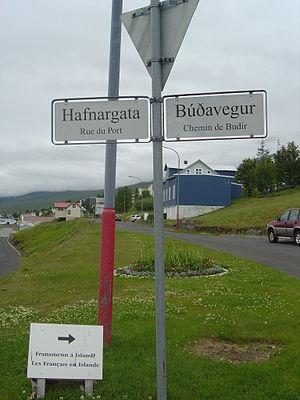
Panneau indicateur bilingue
Fáskrúðsfjörður est une localité islandaise de la municipalité de Fjarðabyggð située sur un fjord à l'est de l'île, dans la région de l'Austurland. En 2013, le village comptait 654 habitants.